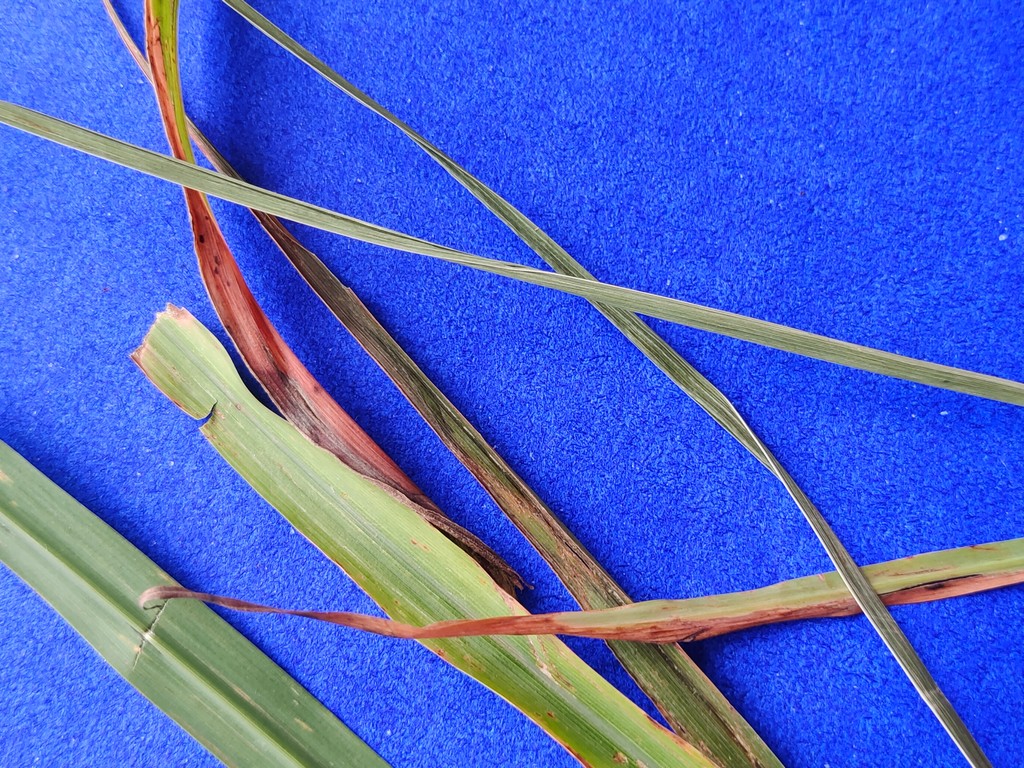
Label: Unhealthy